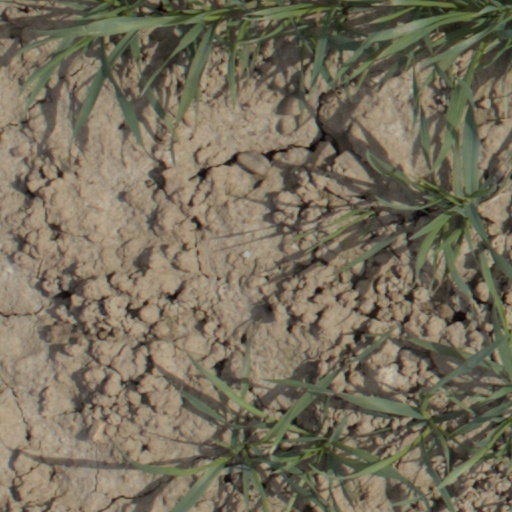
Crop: wheat